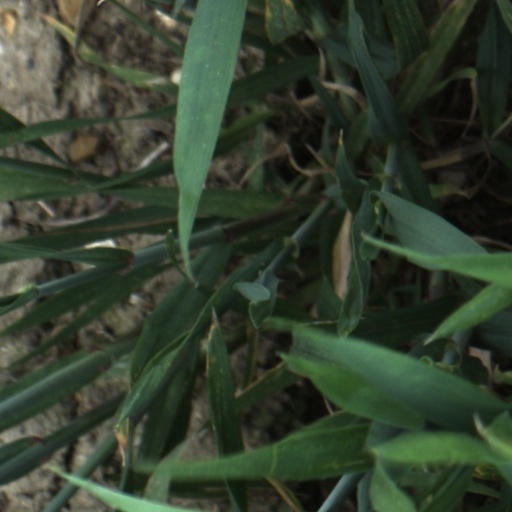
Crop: wheat